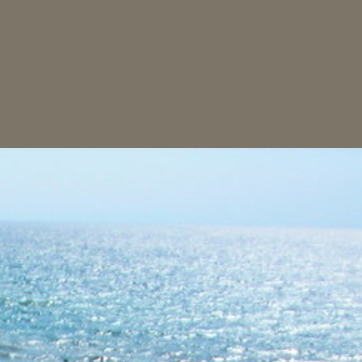
Material: sky